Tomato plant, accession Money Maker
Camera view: vertical (180 deg); turntable rotation: 210 degrees
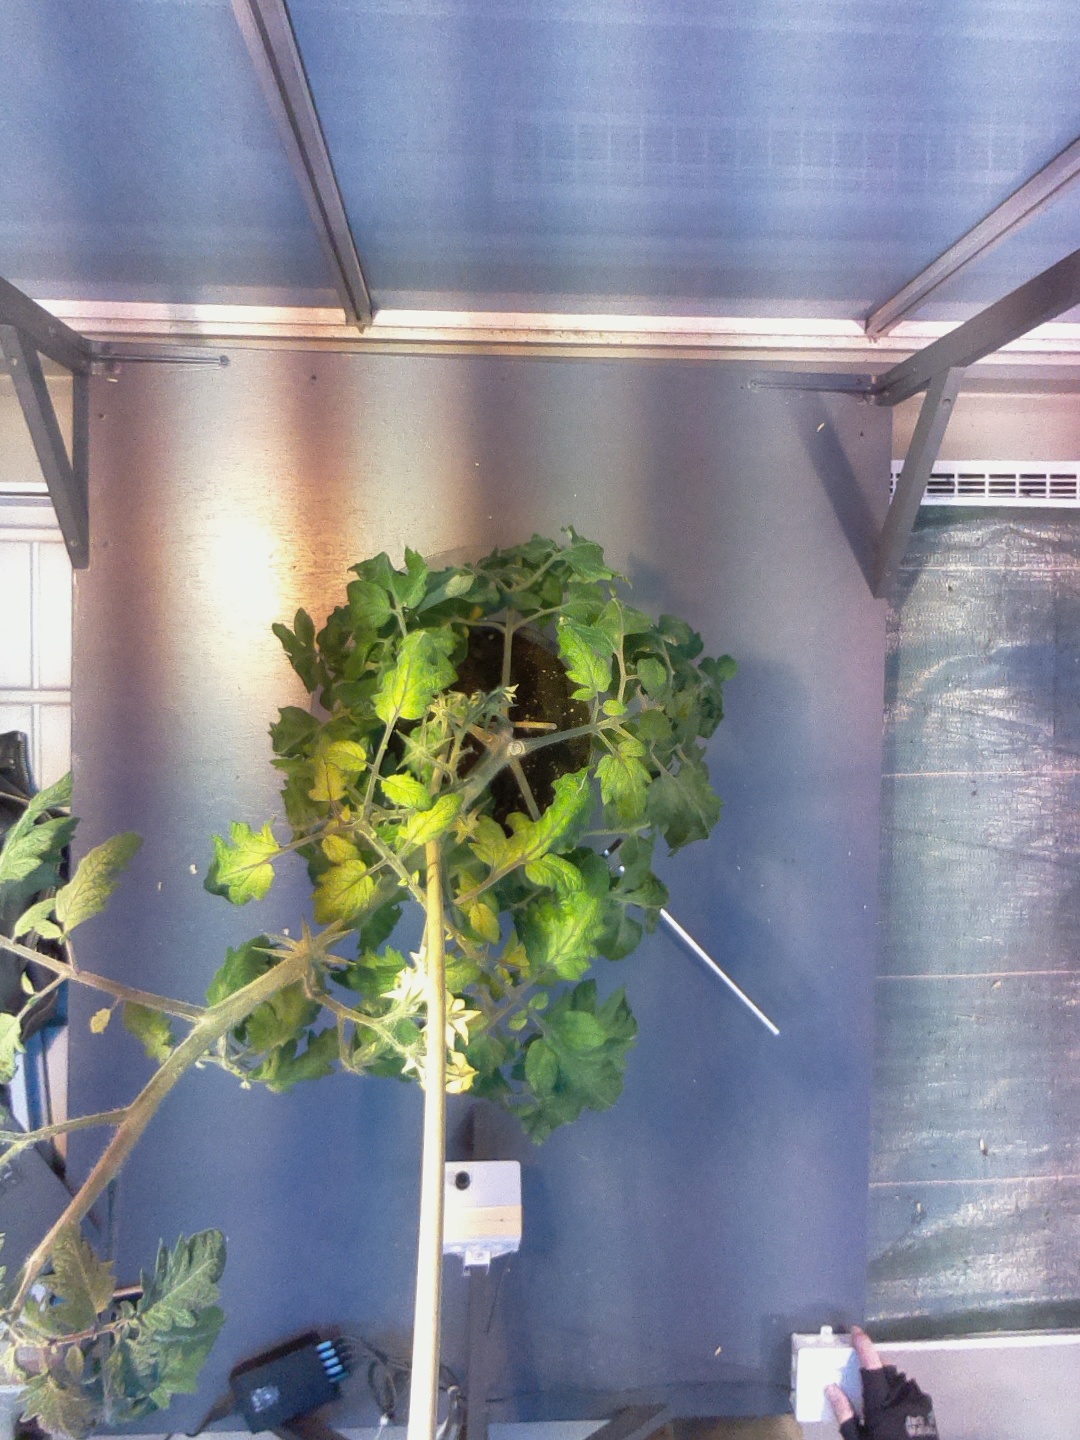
BBCH growth stage 70: Fruits at the main stem or branches visibles